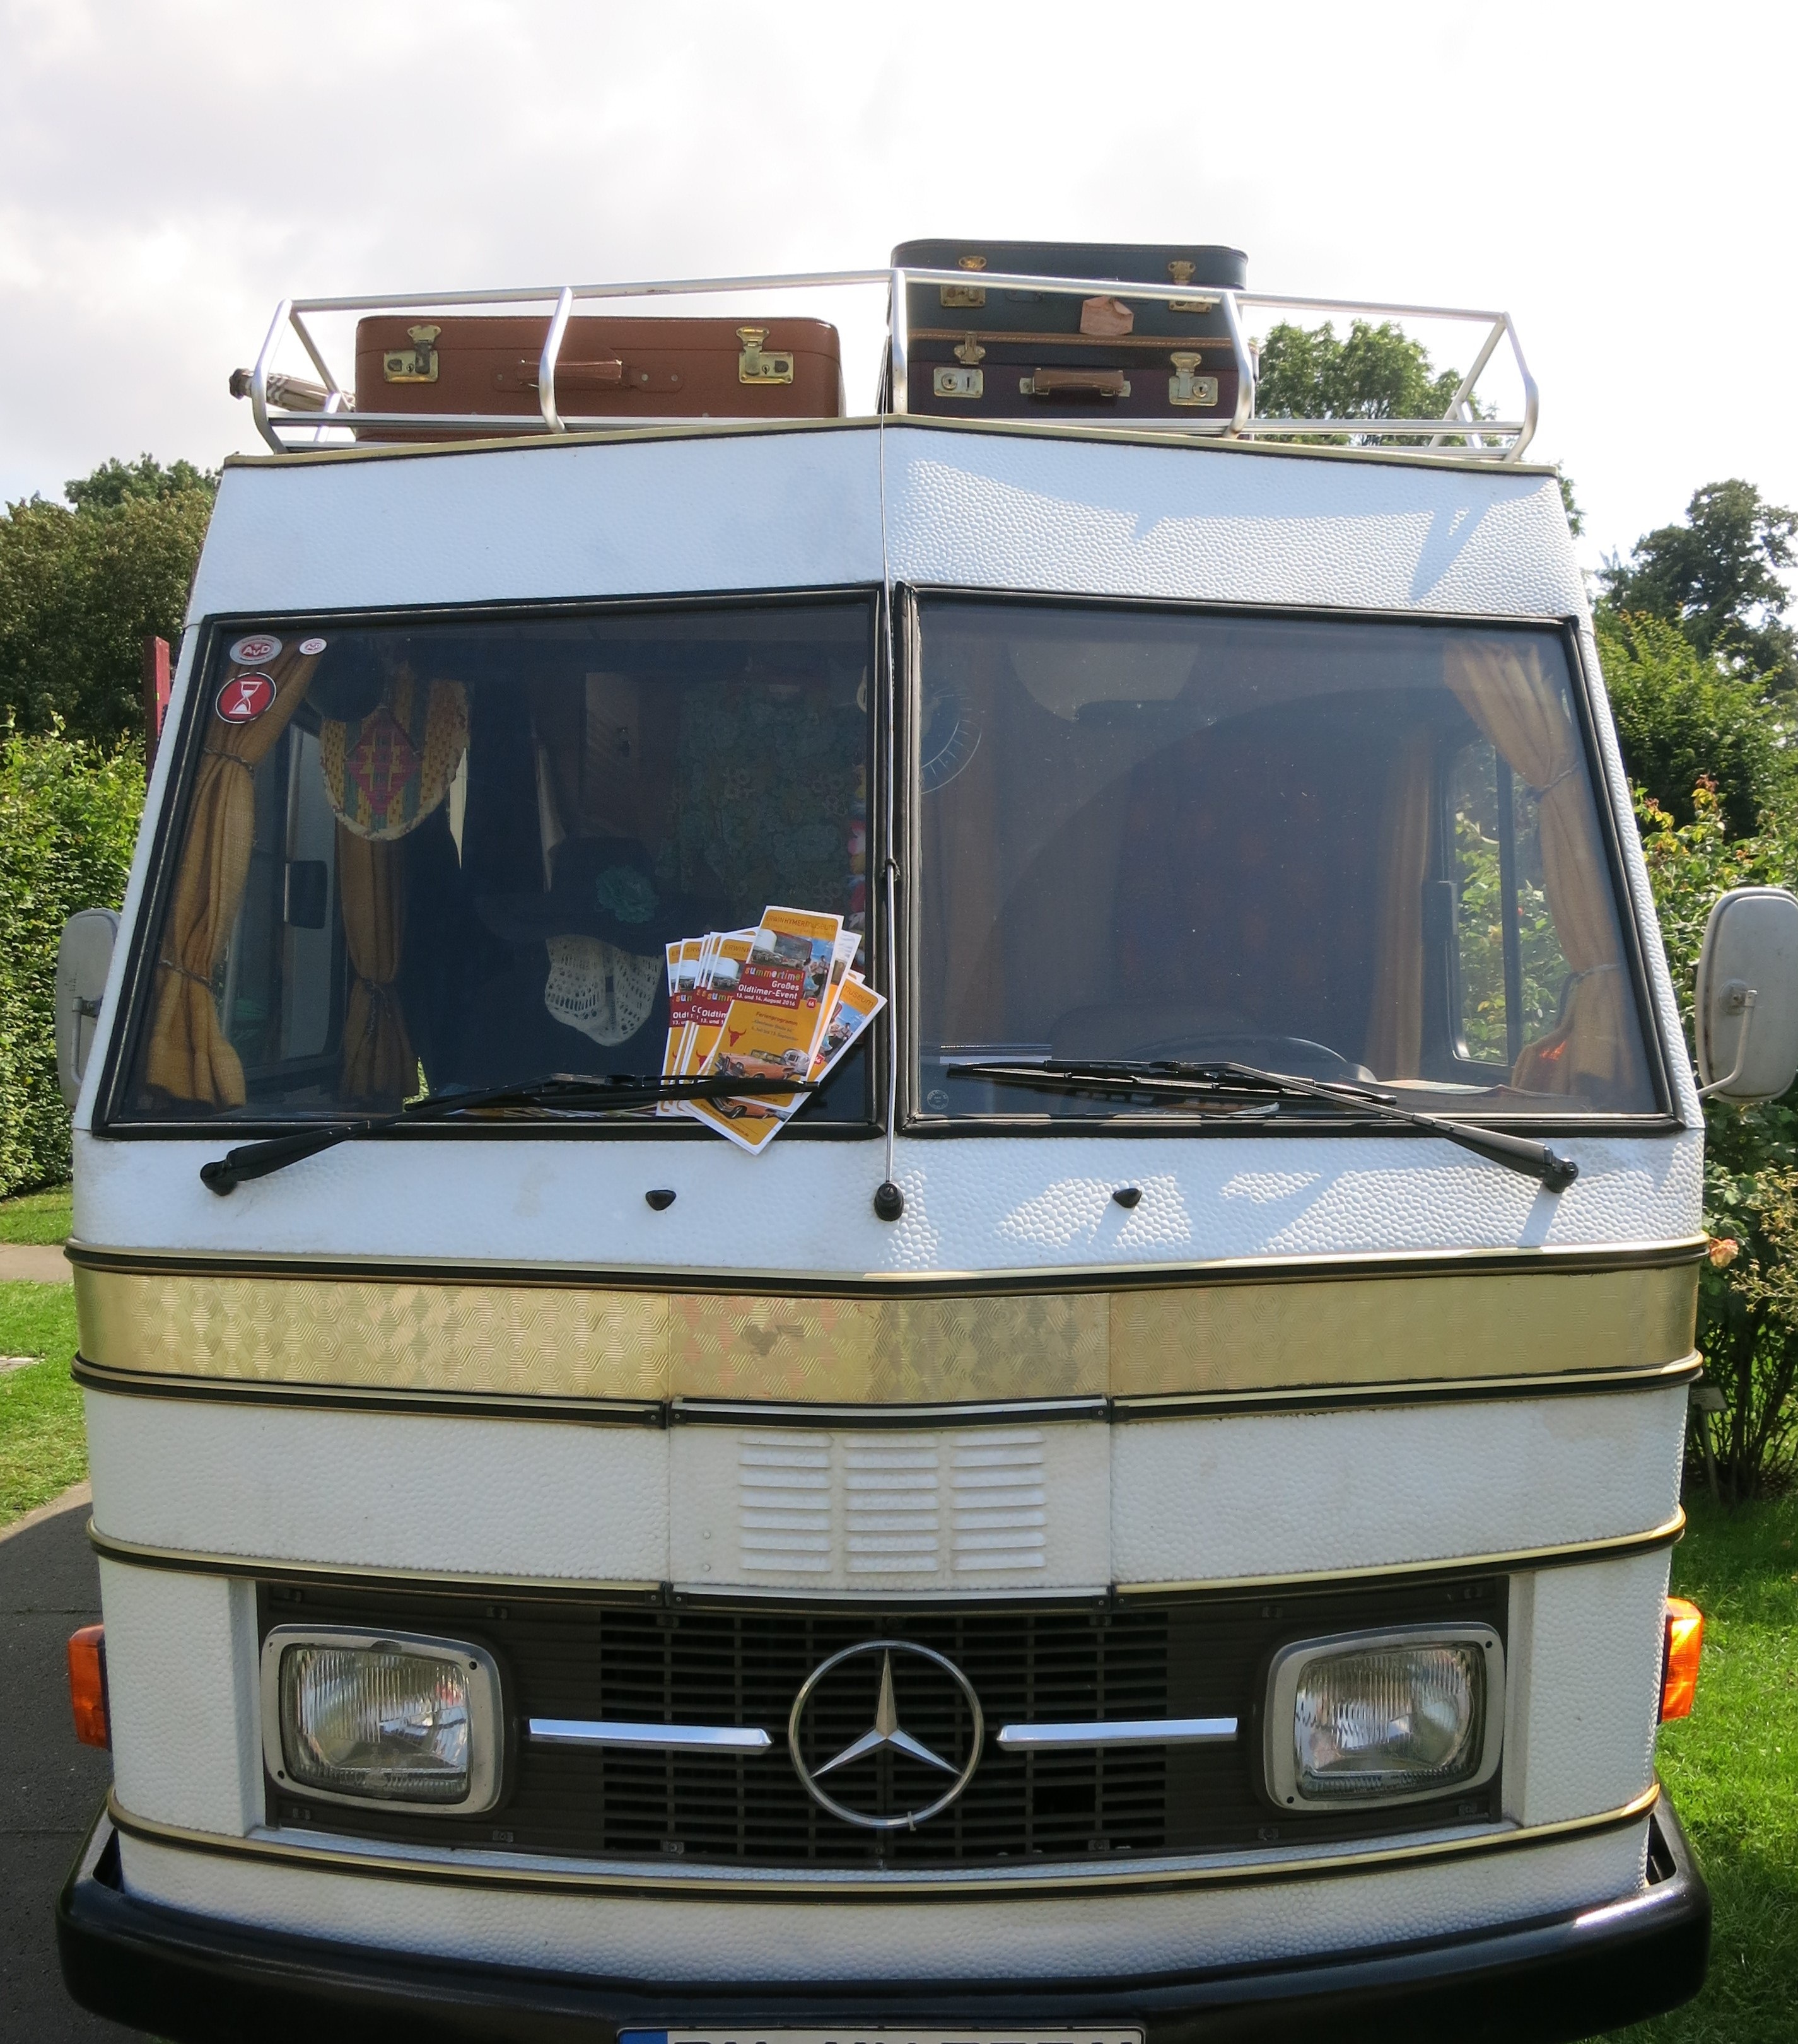
car, van, transport, vehicle, bumper, bus, oldtimer, autos, mercedes, minibus, commercial vehicle, classic days, schloss dyck, vintage solid, land vehicle, recreational vehicle, automobile make, automotive exterior, luxury vehicle